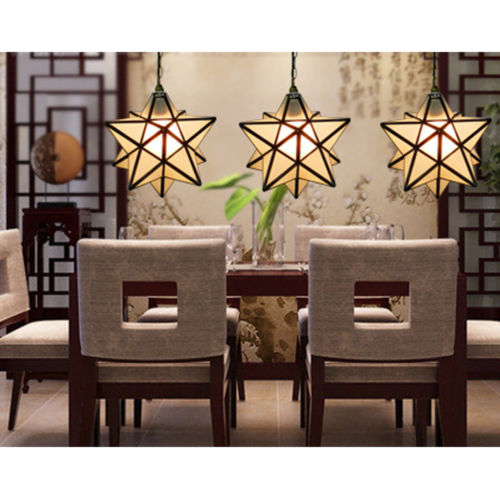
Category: lamp